Aníbal Cavaco Silva

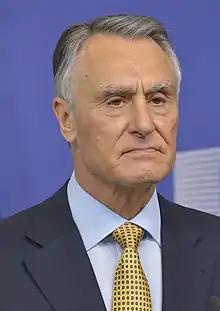
Cavaco Silva in 2013

Aníbal António Cavaco Silva (born 15 July 1939) is a Portuguese economist and politician who served as the 19th president of Portugal, from 9 March 2006 to 9 March 2016, and as prime minister of Portugal, from 6 November 1985 to 25 October 1995. His 10-year tenure was the longest of any prime minister since Salazar, and the longest for a freely elected prime minister in Portugal's republican history. He was the first Portuguese prime minister to win an absolute parliamentary majority under the current constitutional system (dating to 1974). He is most recognized for guiding Portugal into the European Union.